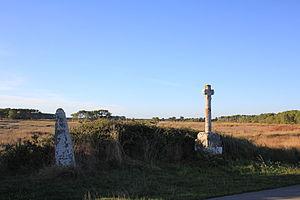
Lech de Pen-er-Pont This building is indexed in the Base Mérimée, a database of architectural heritage maintained by the French Ministry of Culture,
Le lech de Pen-er-Pont est un lec'h de Locoal-Mendon, dans le Morbihan en France.